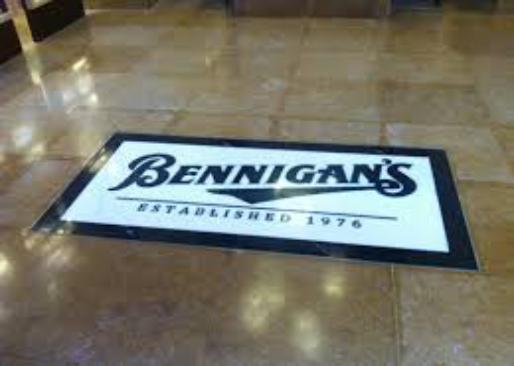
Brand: Bennigan's
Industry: Food